Transponder (aeronautics)

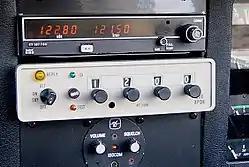
Cessna ARC RT-359A transponder (beige box), beneath a VHF radio. In this example, the transponder code selected is 1200 for VFR flight (in North American airspace). The green IDENT button is marked "ID".

A transponder (short for trans"mitter-res"ponder and sometimes abbreviated to XPDR, XPNDR, TPDR or TP) is an electronic device that produces a response when it receives a radio-frequency interrogation. Aircraft have transponders to assist in identifying them on air traffic control radar. Collision avoidance systems have been developed to use transponder transmissions as a means of detecting aircraft at risk of colliding with each other.